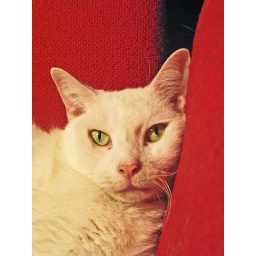
The Goddess Evelyn at home in her favorite spot..A red IKEA chair..